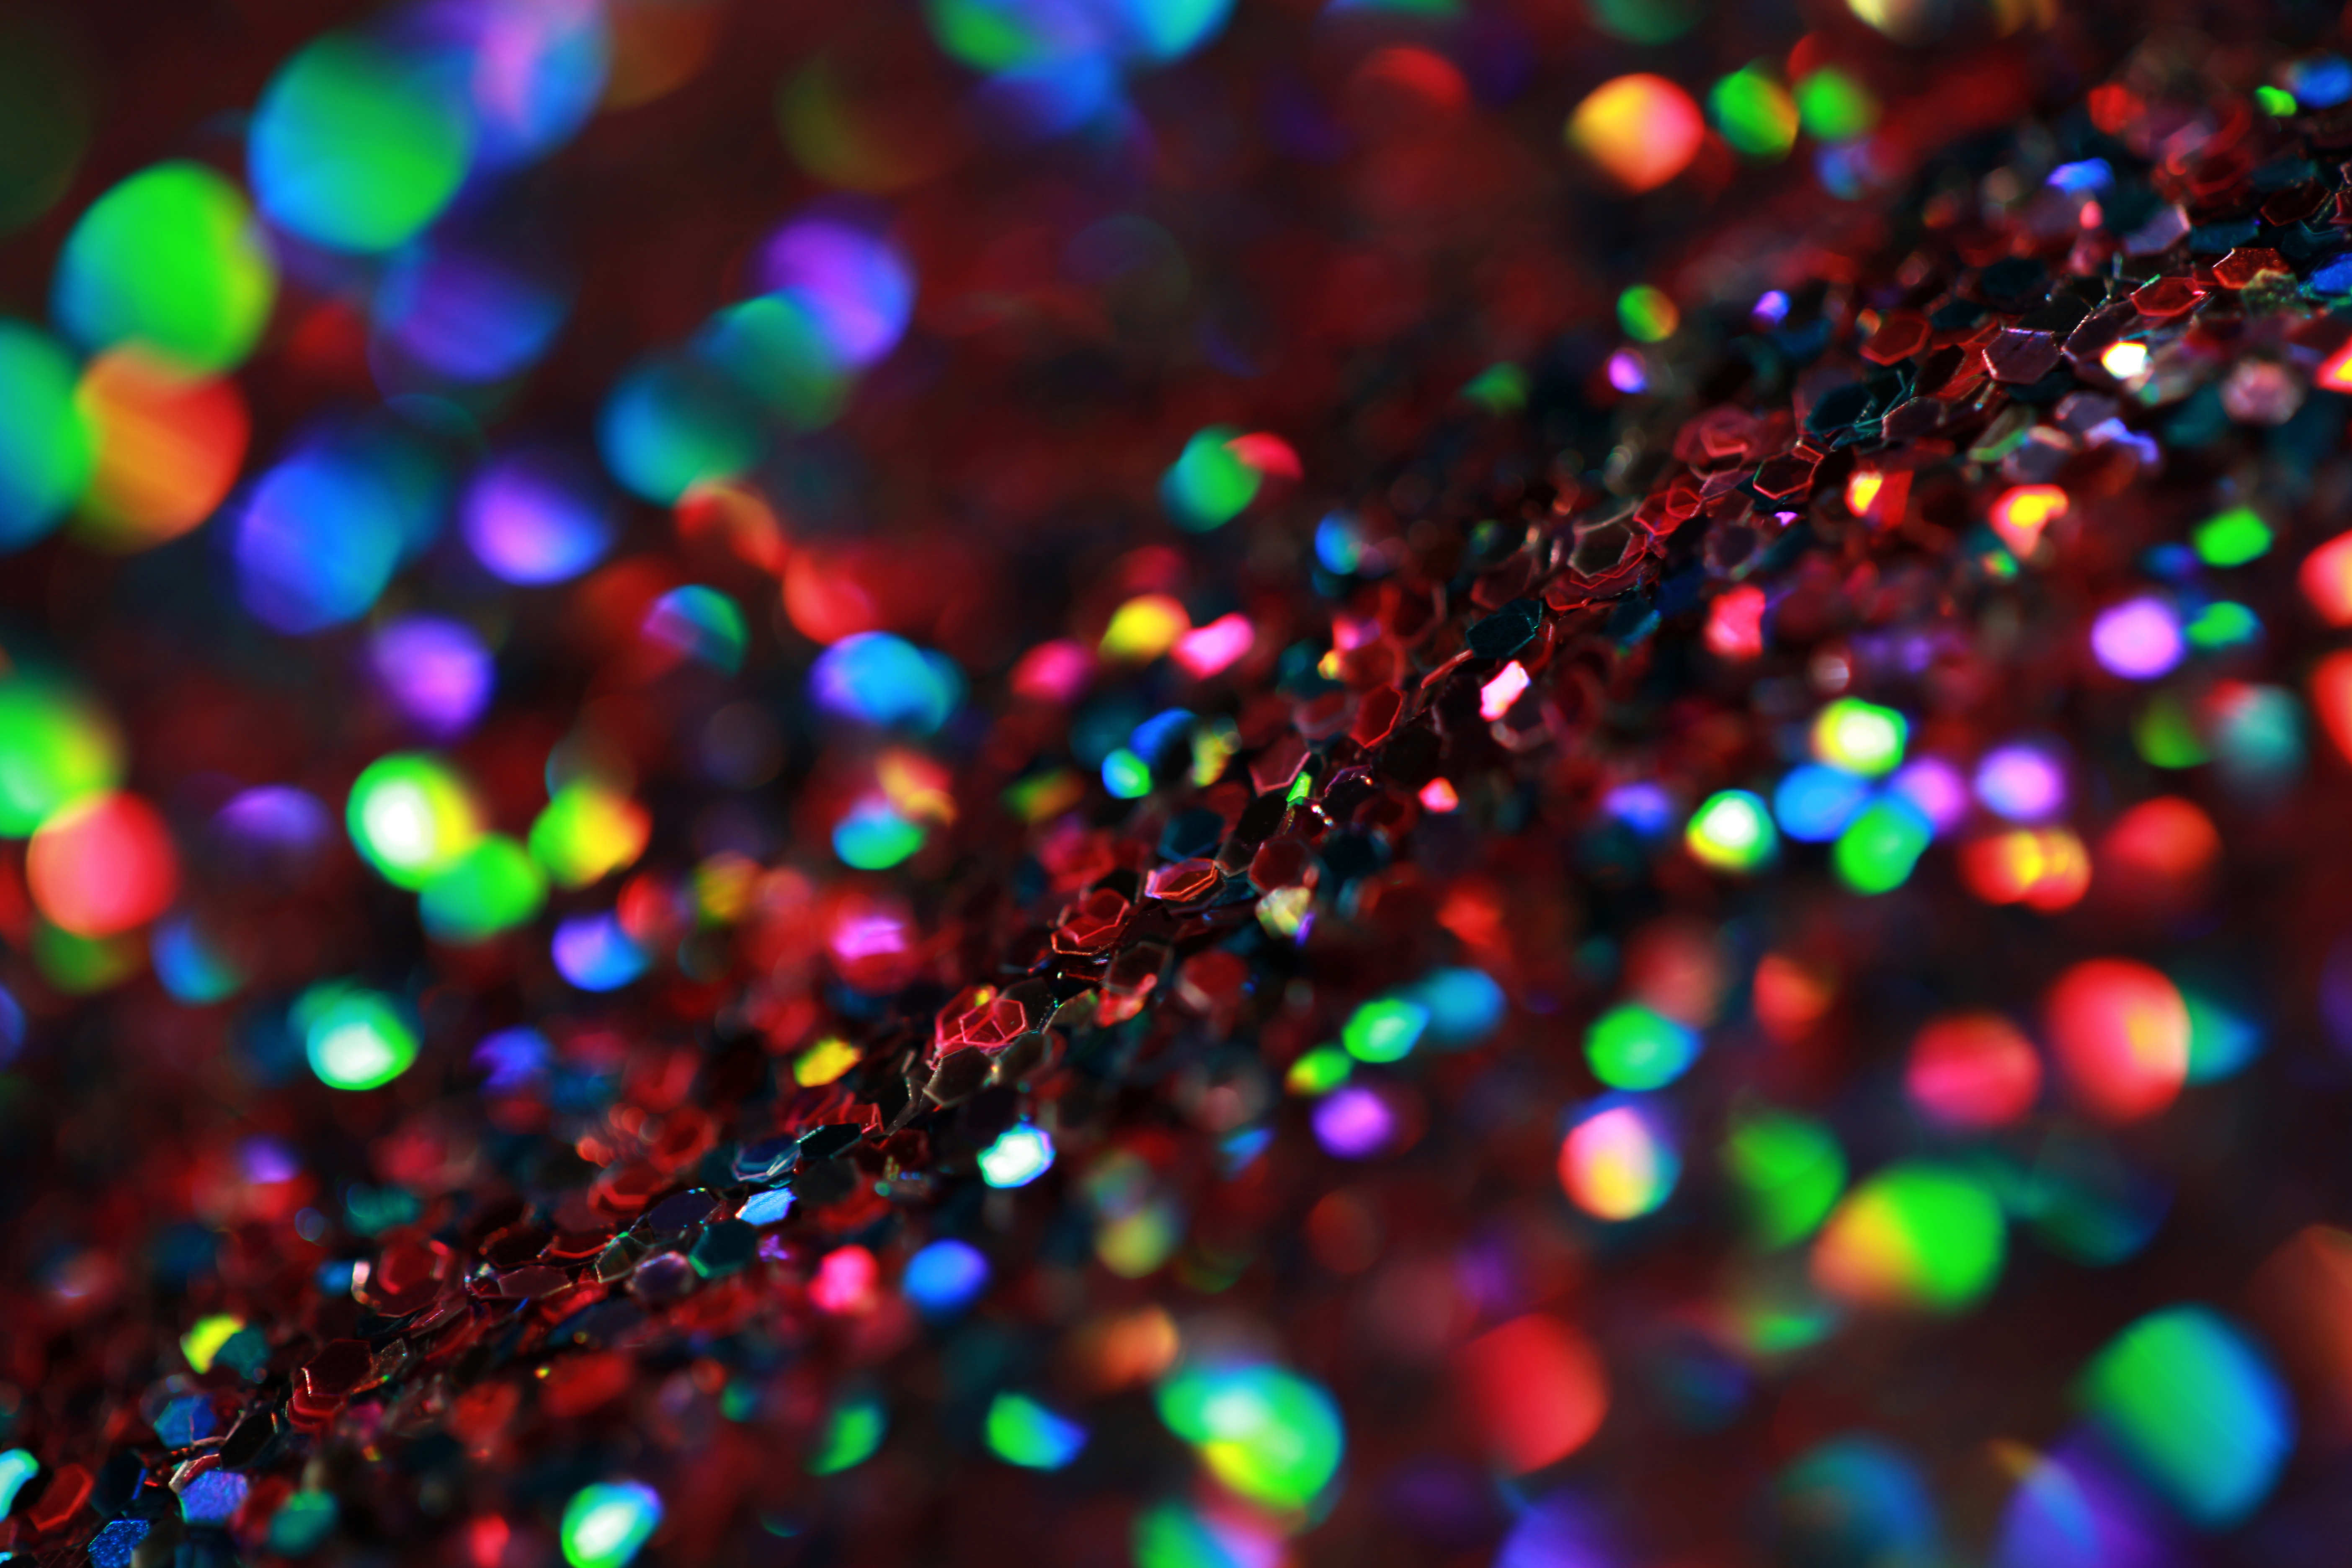
glitter, glittering, glowing, selective focus, macro, still life, festive, christmas, new year, decor, decoration, decorative, closeup, background, blur, blurry, colorful, blurred, lights, horizontal, glow, shining, shiny, light, lighting, purple, water, close up, technology, fashion accessory, macro photography, christmas lights, magenta, Colorfulness